Virginia Peninsula

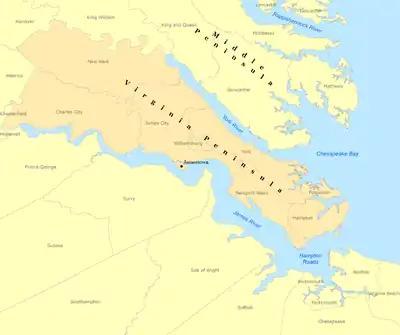
The Virginia Peninsula is highlighted in orange

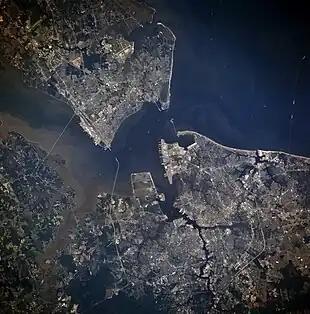
This 1996 satellite photo shows Hampton Roads, with the lower (southeastern) end of Virginia Peninsula filling most of the top half of the image

The Virginia Peninsula is the natural landform located in southeast Virginia outlined by the York River, James River, Hampton Roads and Chesapeake Bay. It is sometimes known as the "Lower Peninsula" to distinguish it from two other peninsulas to the north, the Middle Peninsula and the Northern Neck.